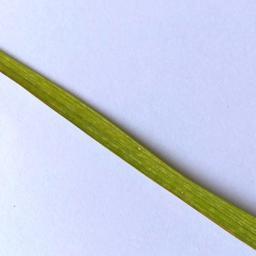
Label: Rice___Leaf_Blast